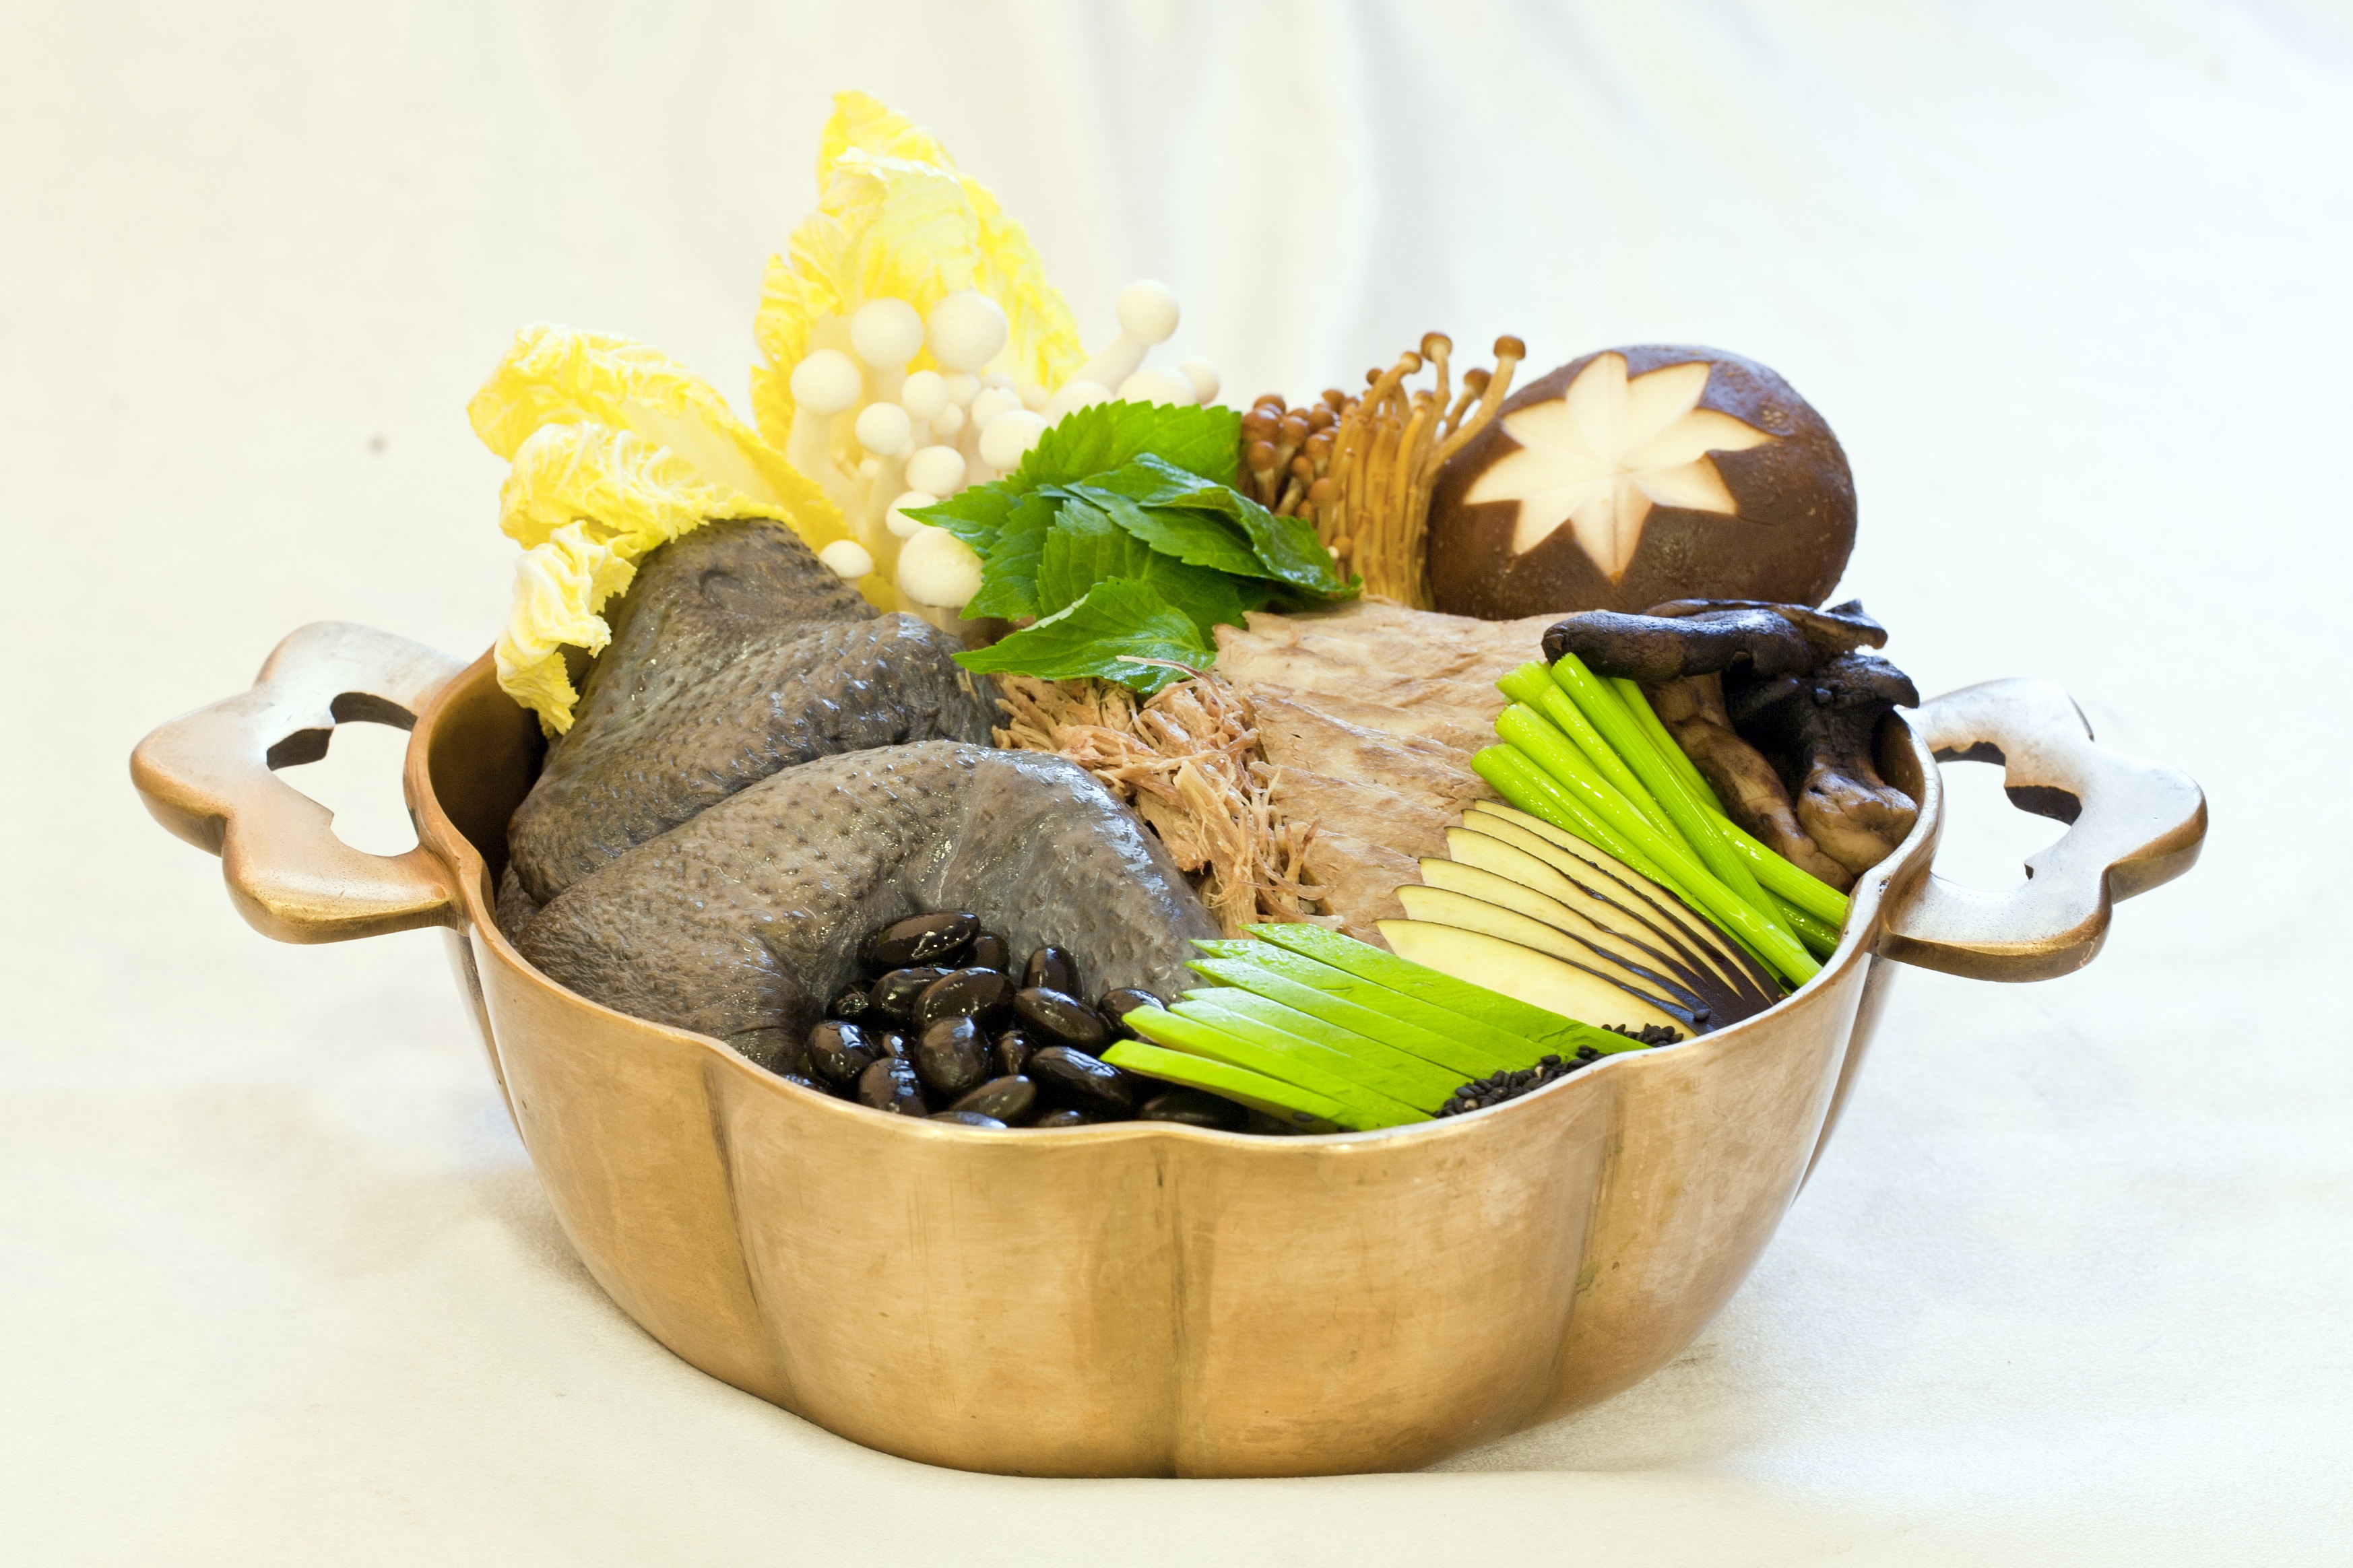
restaurant, dish, food, cooking, produce, seafood, cuisine, silkie, bo forms